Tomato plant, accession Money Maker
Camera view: tilt-top (135 deg); turntable rotation: 30 degrees
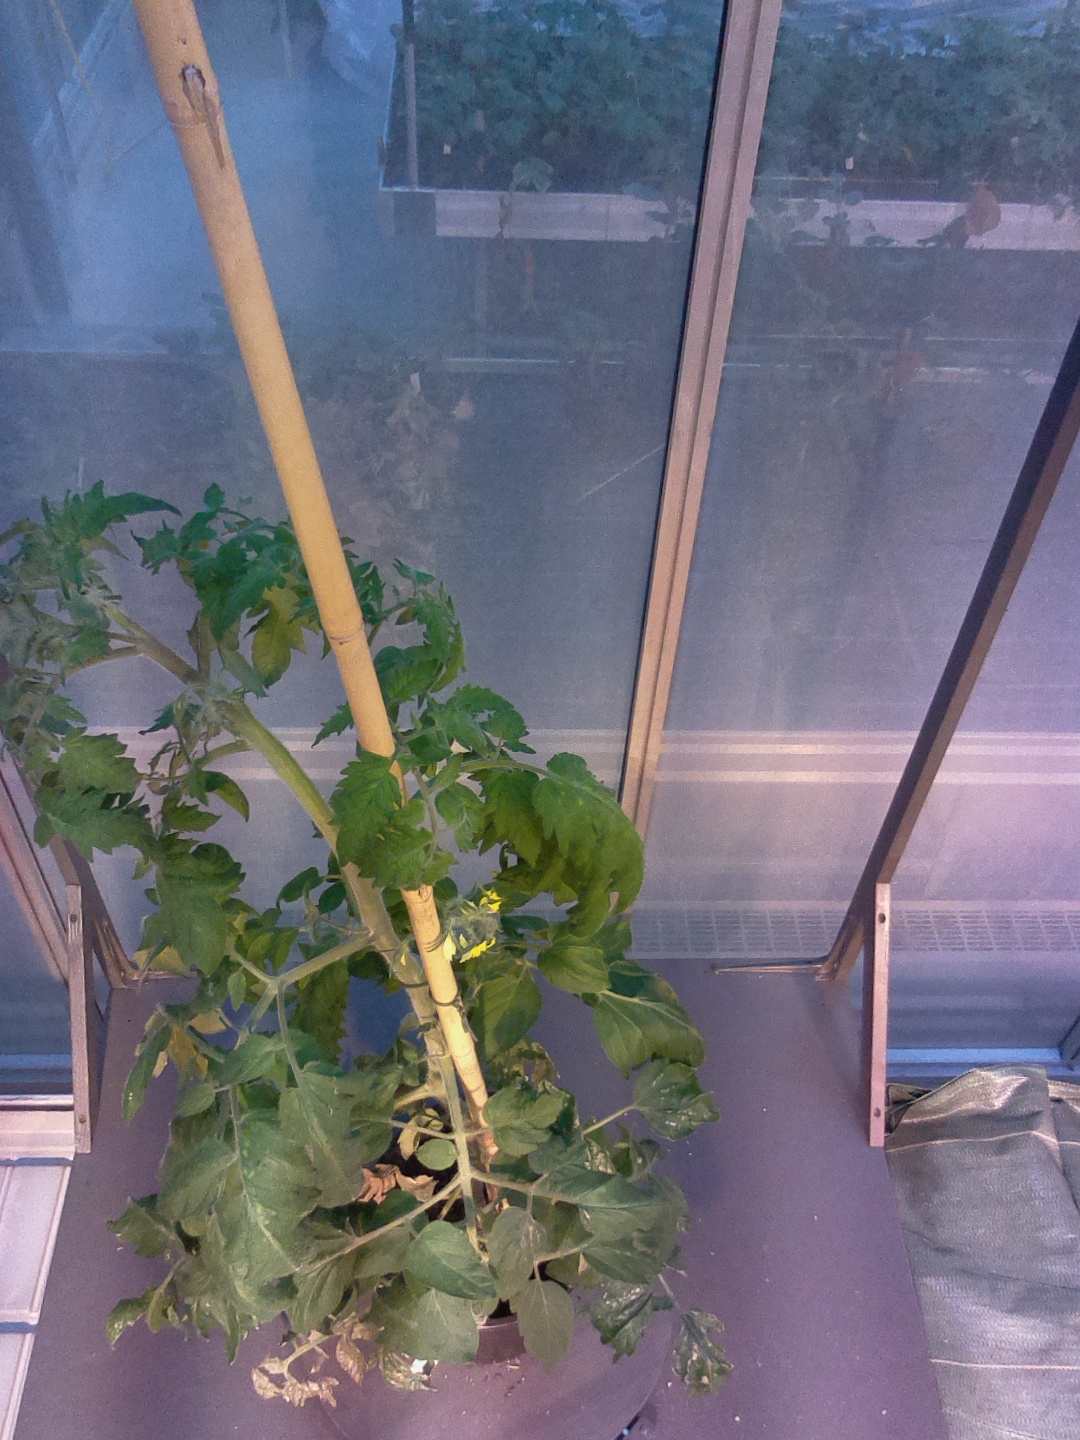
BBCH growth stage 69: End of flowering, 90%-100% of flowers open, more petals falling